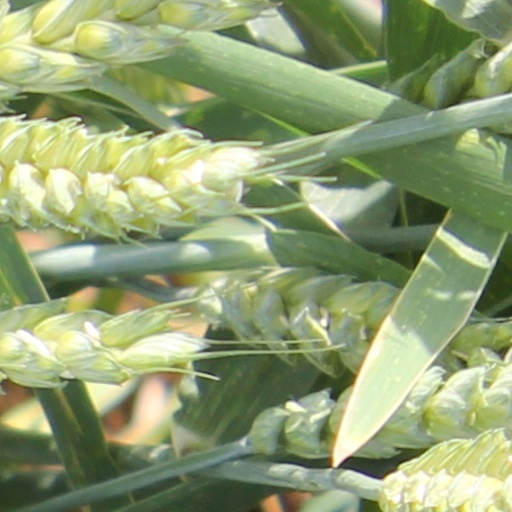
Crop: wheat